State and official visits to the United Kingdom

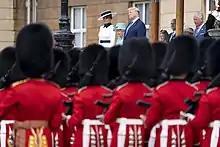
President Donald Trump, First Lady Melania Trump and Queen Elizabeth II attend a welcome ceremony at Buckingham Palace, 3 June 2019.

An arrival ceremony usually takes place on Horse Guards Parade (although there have also been some instances where it has taken place at Buckingham Palace or Windsor Castle) with a Guard of Honour being provided by members of the King's Guard (usually found from one of the five regiments of foot guards: Grenadier Guards, Coldstream Guards, Scots Guards, Irish Guards, and the Welsh Guards). Prior to a welcoming ceremony at Windsor Castle, the state guest receives a welcome at Datchet railway station with the Household Cavalry Mounted Regiment and its mounted band. Following the performance of the national anthems, first of the visiting country and then "God Save the King" (although the former is the sole piece that played most of the time), the commander of the guard of honour formation, usually a junior officer, will always report to the dignitary in the language of the visitor, with the report being along the lines of the following: